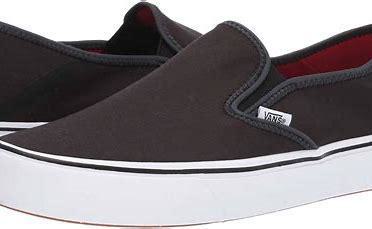
Brand: Vans
Model: Comfycush Slip On